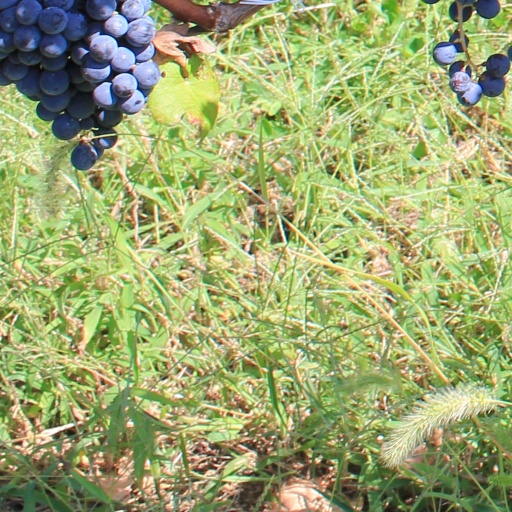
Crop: grape